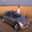
Label: automobile